Sugarcane

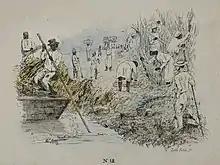
A 19th-century lithograph by Theodore Bray showing a sugarcane plantation: On the right is the "white officer", the European overseer. Slave workers toil during the harvest. To the left is a flat-bottomed vessel for cane transportation.

From Insular Southeast Asia, "S. officinarum" was spread eastward into Polynesia and Micronesia by Austronesian voyagers as a canoe plant by around 3,500 BP. It was also spread westward and northward by around 3,000 BP to China and India by Austronesian traders, where it further hybridized with "S. sinense" and "S. barberi". From there, it spread further into western Eurasia and the Mediterranean.